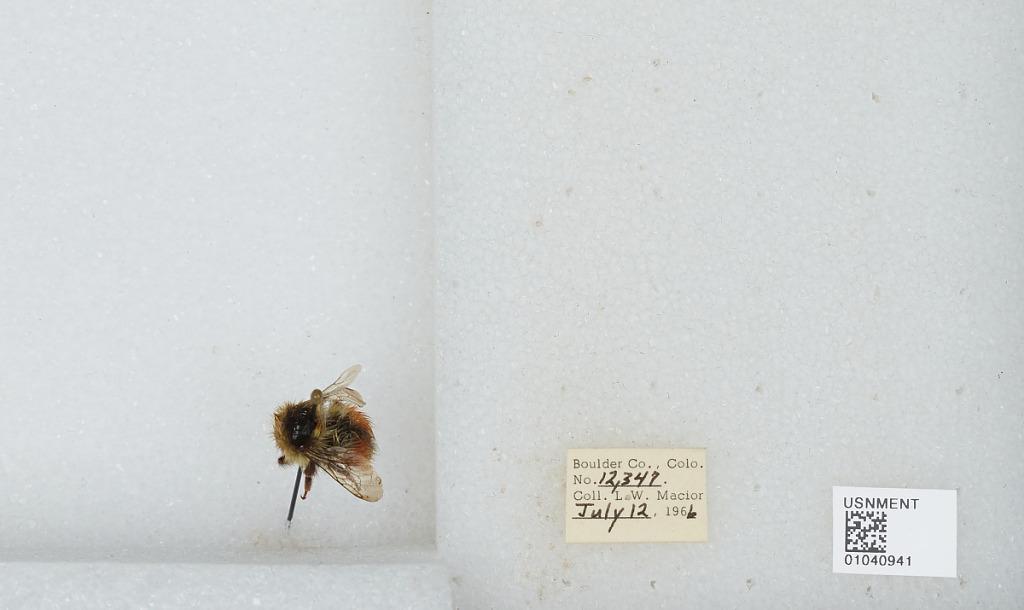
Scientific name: Bombus (Pyrobombus) sylvicola Kirby
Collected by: L. Macior
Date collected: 1966-7-12
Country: United States
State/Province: Colorado
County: Boulder
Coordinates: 40.0722, -105.584